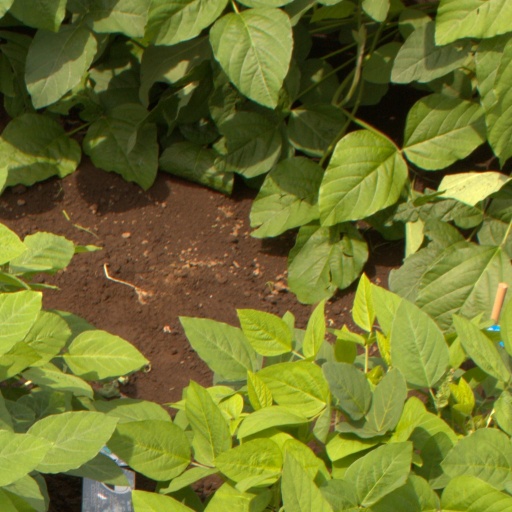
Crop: soybean